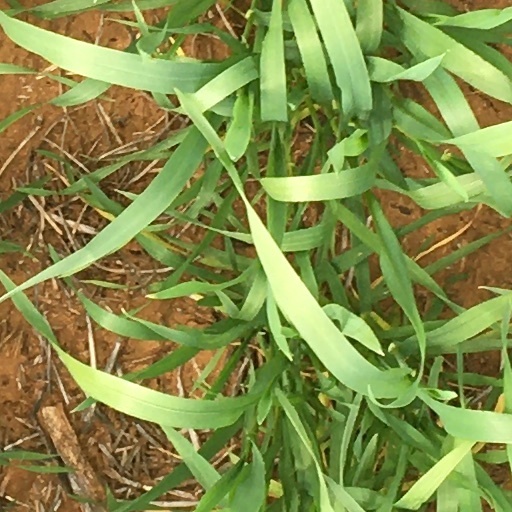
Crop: wheat